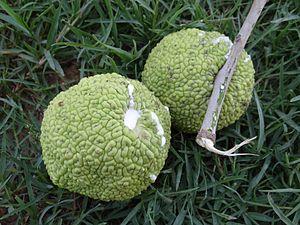
L'Oranger des Osages est un arbre originaire d'Amérique du Nord appartenant à la famille des Moraceae et qui, malgré son nom commun en français, n'a rien d'un agrume si ce n'est un fruit ressemblant à une orange verte.